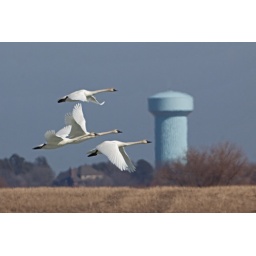
Yankton water tower in background.